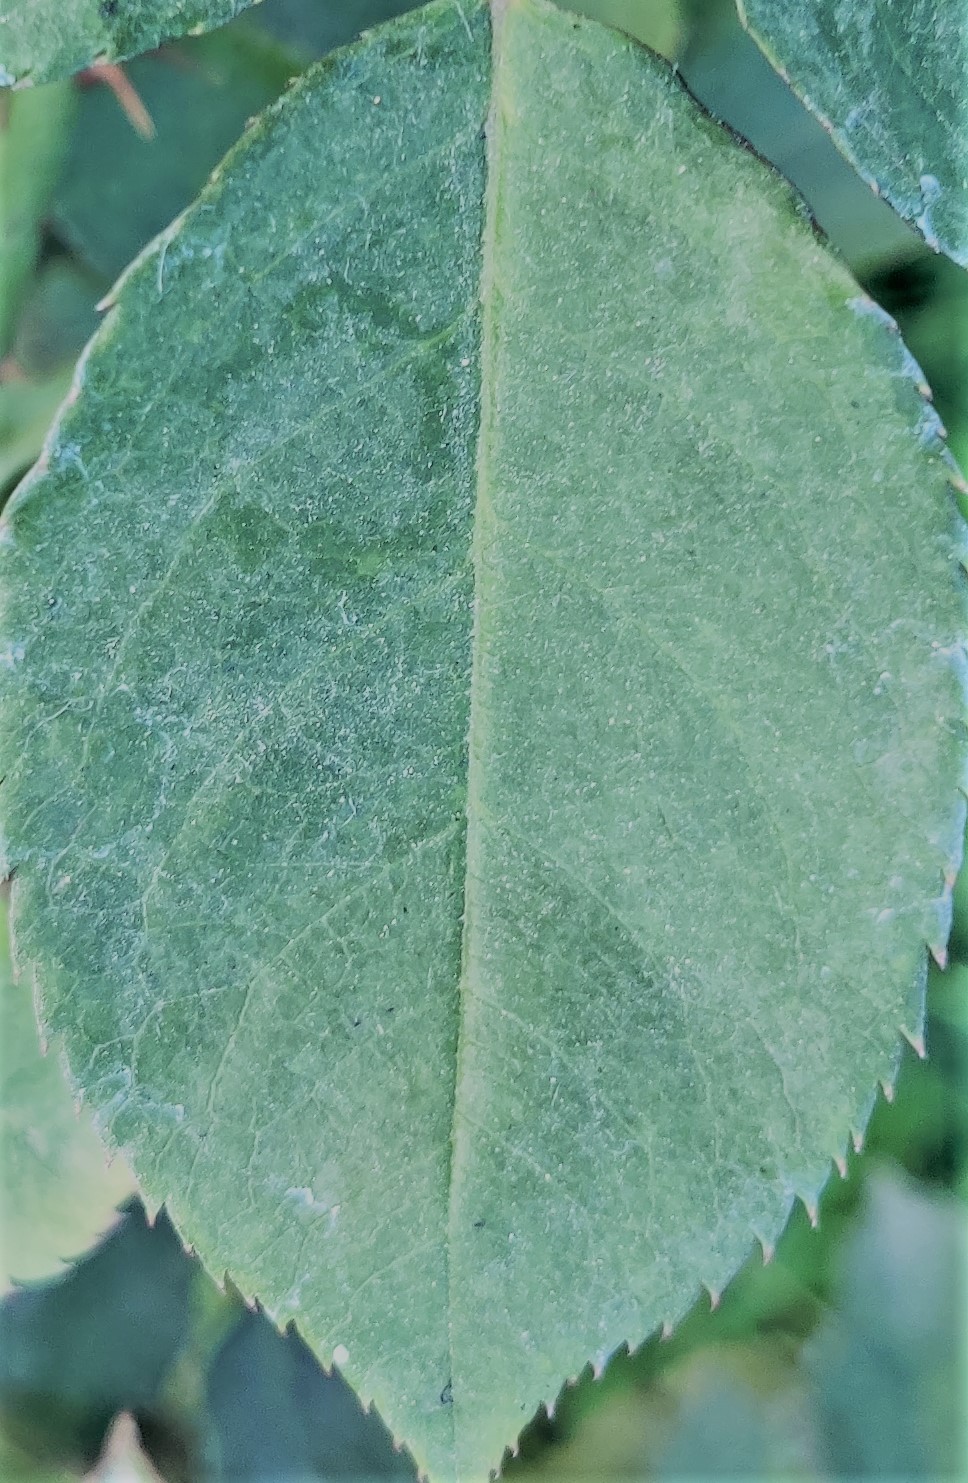
Label: Fresh Leaf